Flour

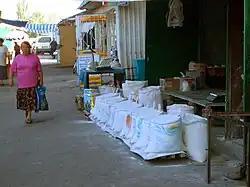
A variety of types of flour and cereals sold at a bazaar in Bishkek, Kyrgyzstan

When flours do not contain gluten, they are suitable for people with gluten-related disorders, such as coeliac disease, non-celiac gluten sensitivity or wheat allergy sufferers, among others. Contamination with gluten-containing cereals can occur during grain harvesting, transporting, milling, storing, processing, handling and/or cooking.